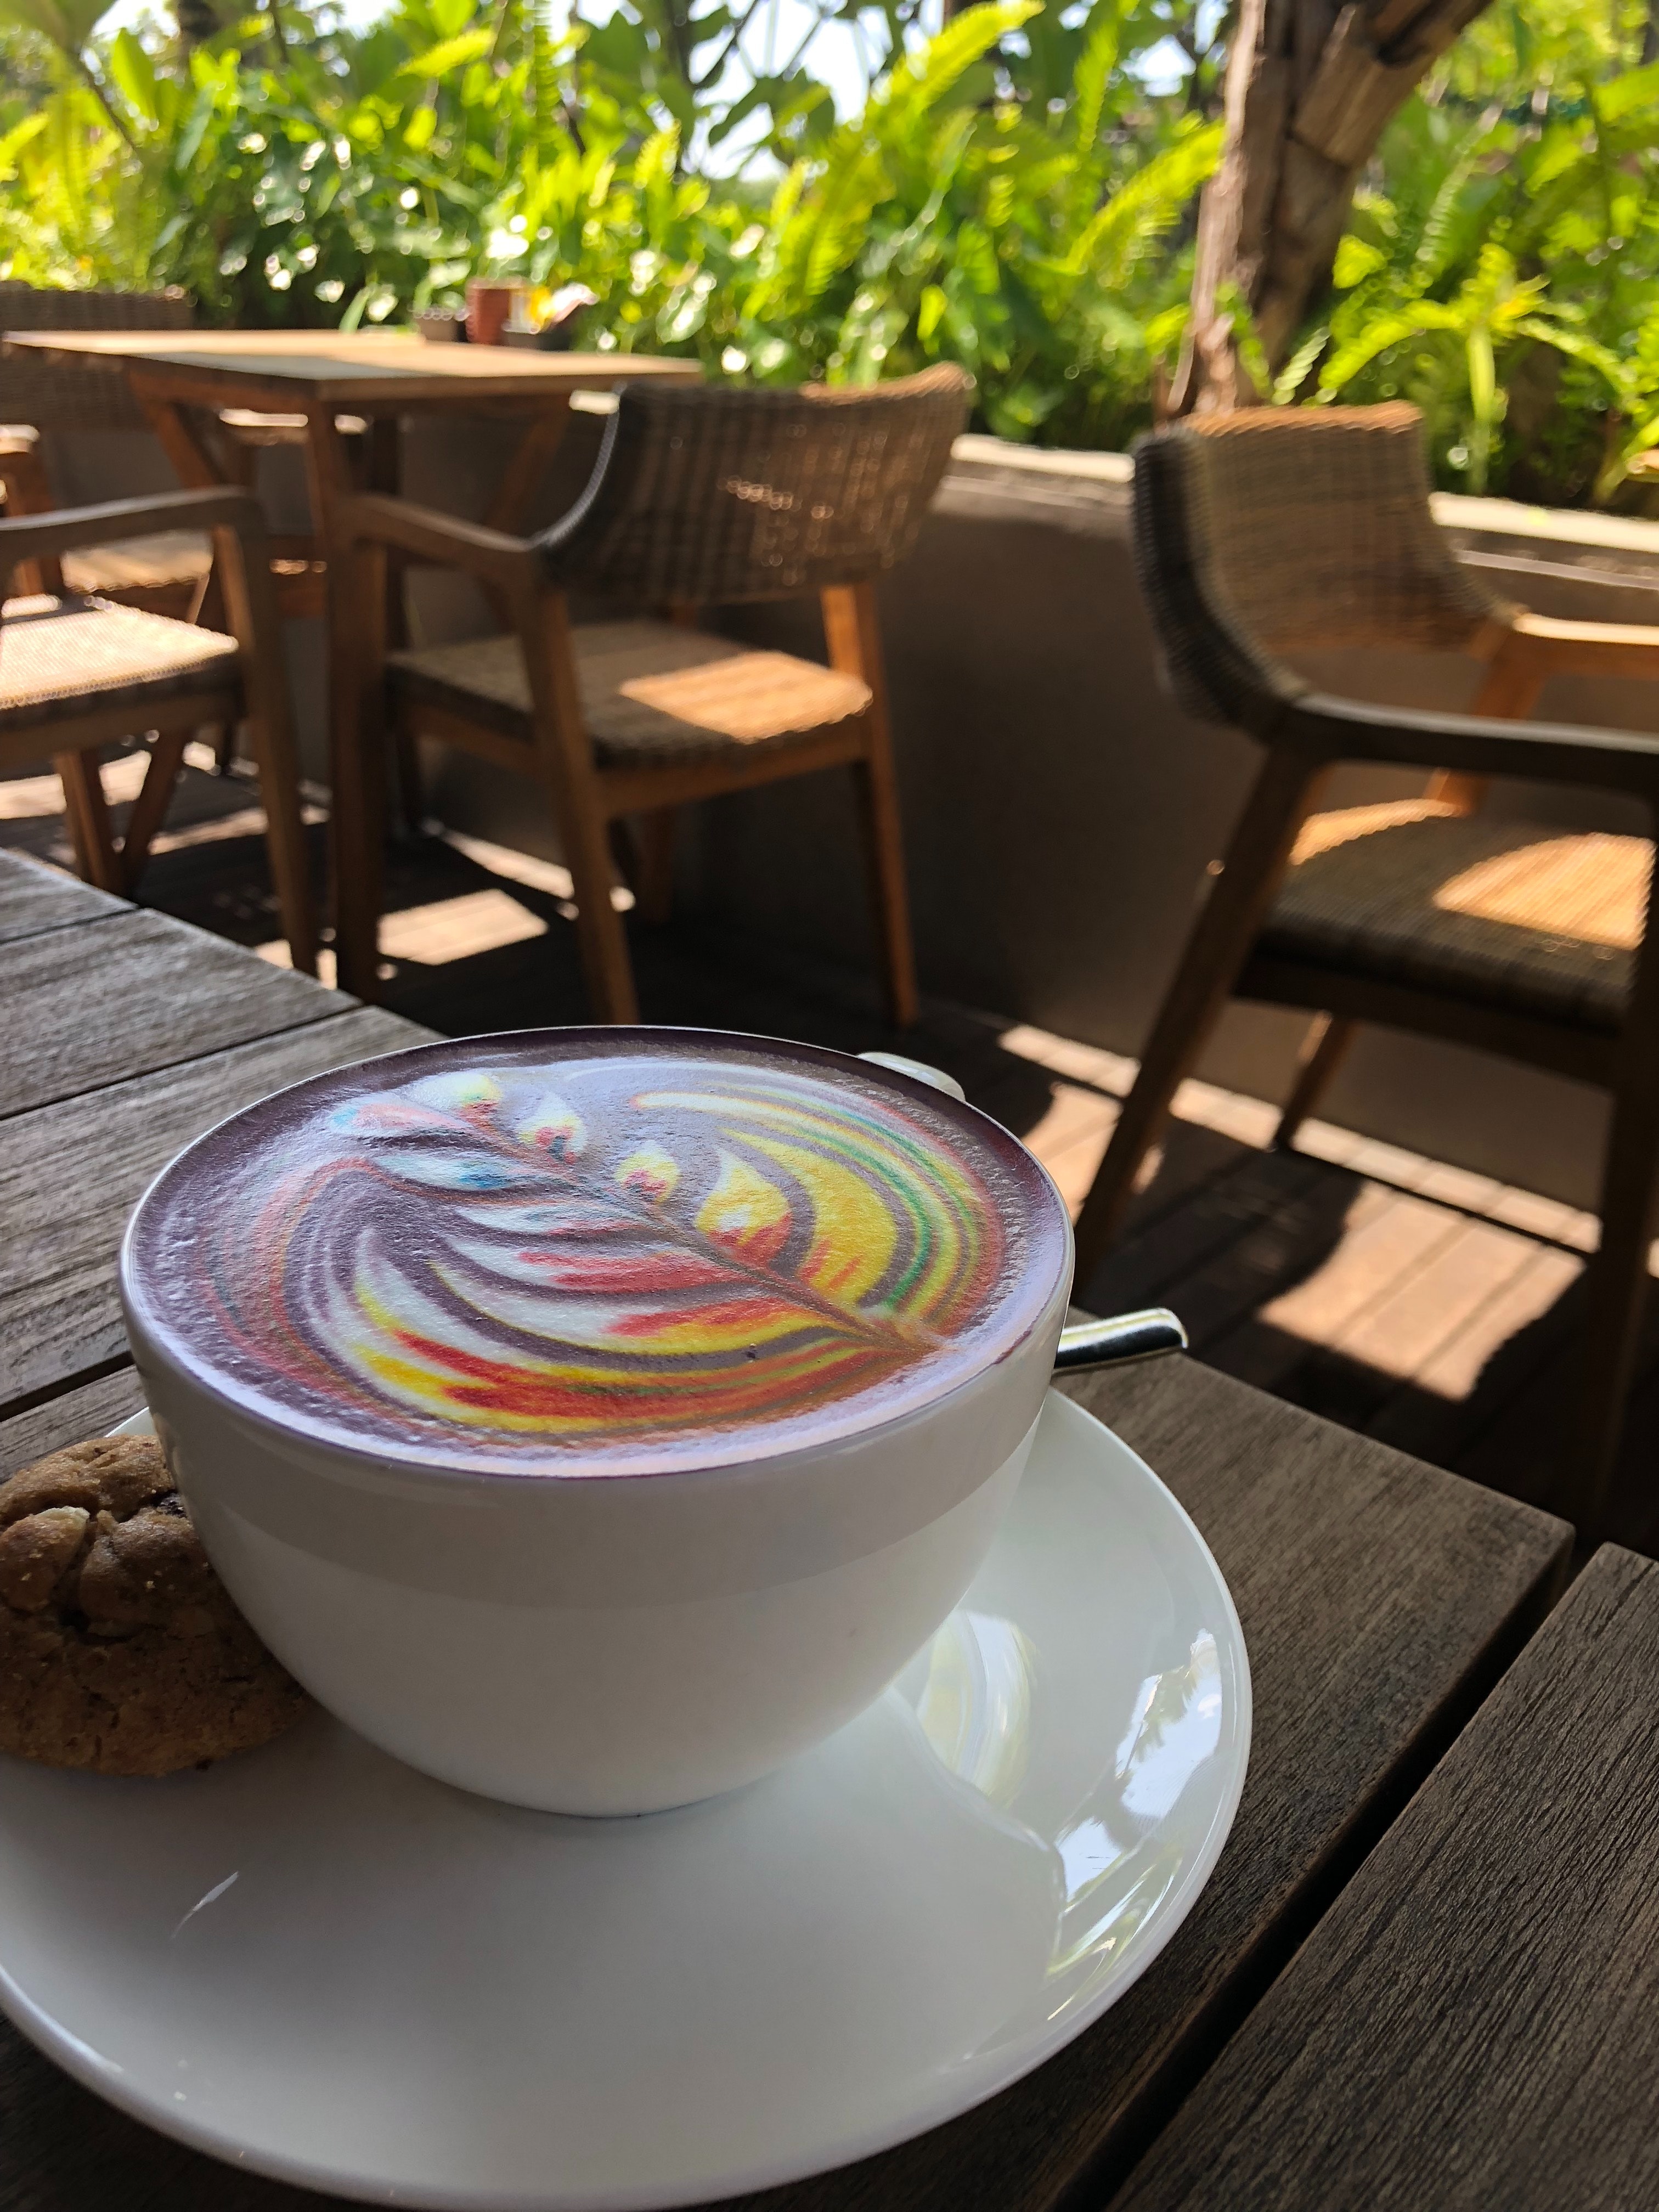
cup, coffee cup, coffee, cappuccino, drink, latte, food, cafe au lait, flat white, caff macchiato, serveware, cafe, mocaccino, table, restaurant, dish, saucer, tableware, brunch, drinkware, espresso, non alcoholic beverage, cuisine, coffeehouse, breakfast, ingredient